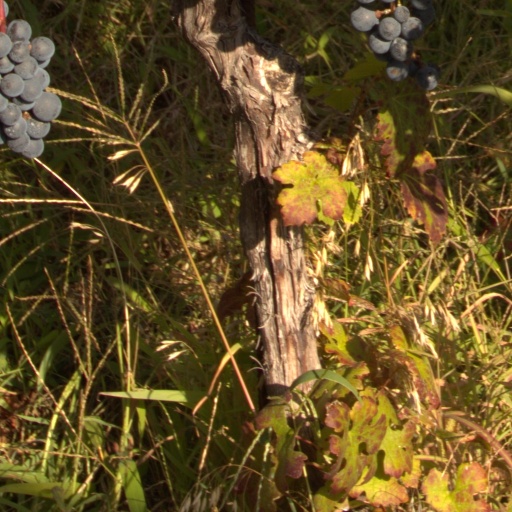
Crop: grape